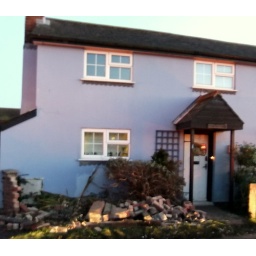
Another Stowupland car crash, this time involving a wall on a straight road in a 30mph zone.